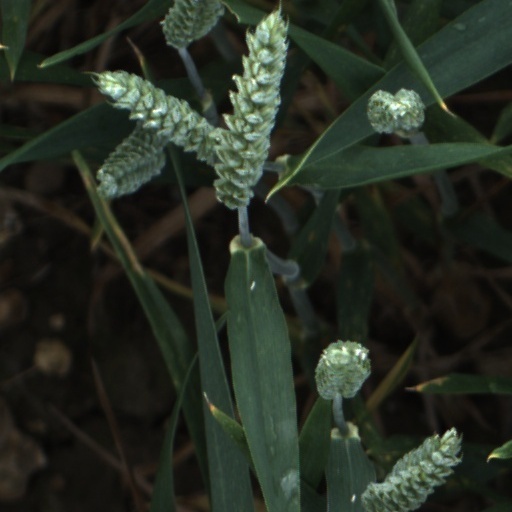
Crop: wheat